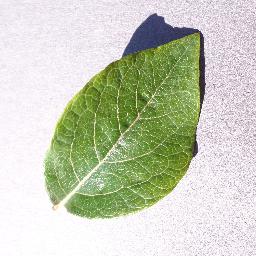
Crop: blueberry
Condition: healthy